Bobby Roth

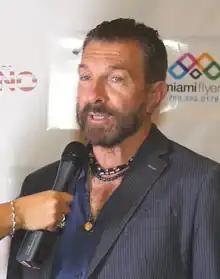
Roth in 2018

Born and raised in Los Angeles, Roth began his tertiary education at the University of California, Berkeley studying philosophy and creative writing before earning his Bachelor of Arts degree in Cinema at the University of Southern California in 1972. He continued his education at the University of California, Los Angeles enrolling in the Master of Fine Arts program and received his graduate degree in motion picture production in 1975. The following year, he wrote, produced and directed his first film, "Independence Day". His 1984 film "Heartbreakers" was entered into the 35th Berlin International Film Festival. In 1988, Roth wrote and directed the television film "Dead Solid Perfect".